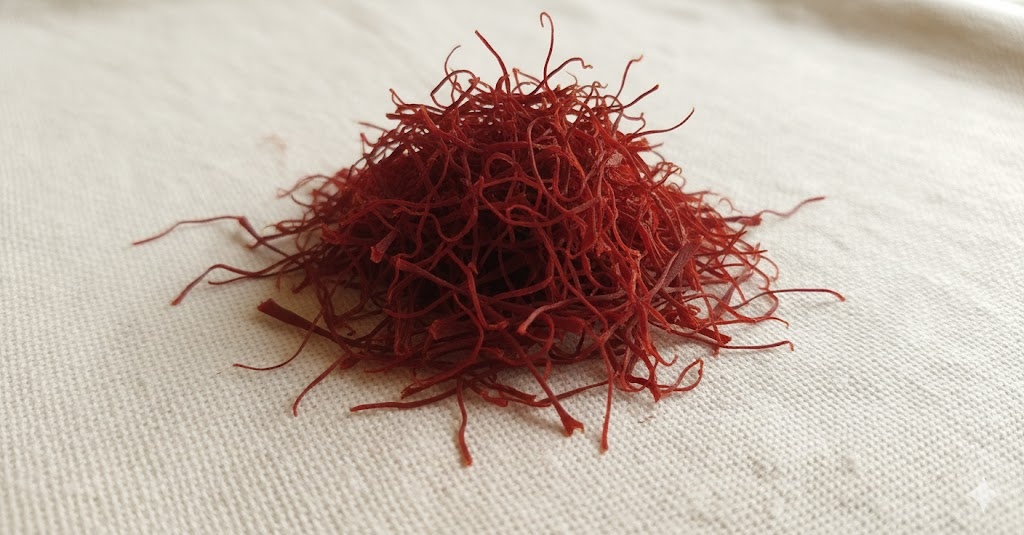
Saffron quality class: mogra